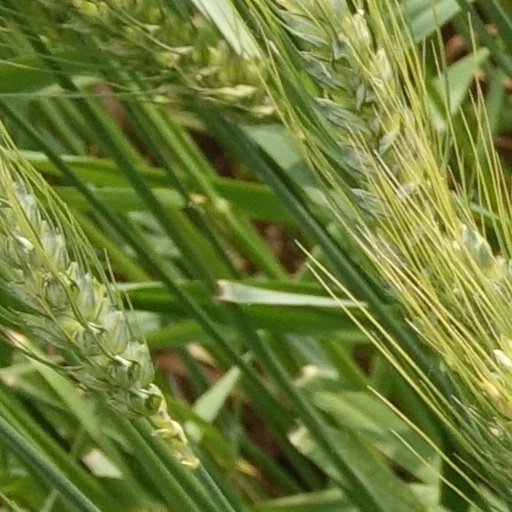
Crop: wheat